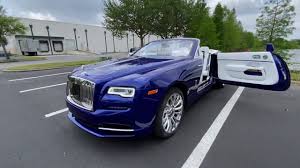
Label: noambulance